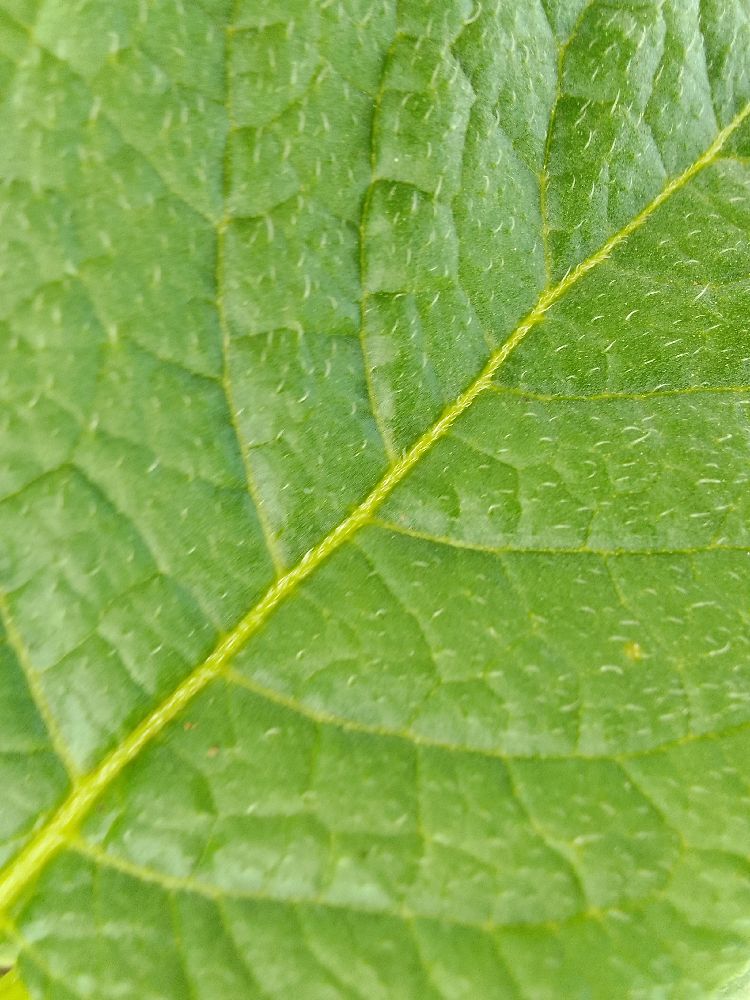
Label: Healthy